List of extraterrestrial memorials

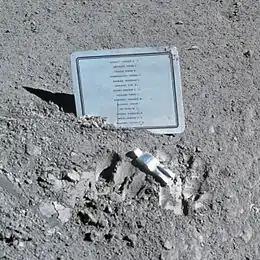
"Fallen Astronaut" plaque and statue on the Moon, placed there during the 1971 Apollo 15 mission

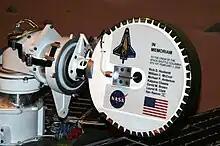
The Mars rover "Spirit" contains a memorial to the crew of the Space Shuttle "Columbia"'s STS-107 2003 mission, which disintegrated upon reentry.

This list of extraterrestrial memorials compiles the human-made memorials not located on Earth.